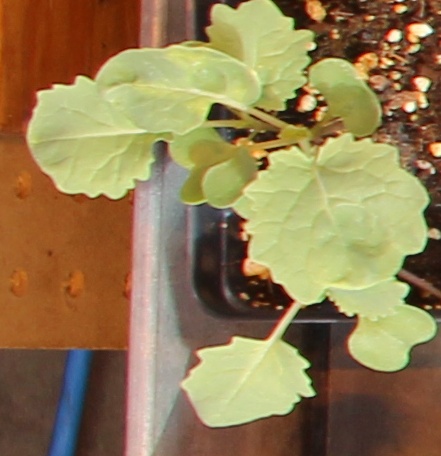
Label: Canola